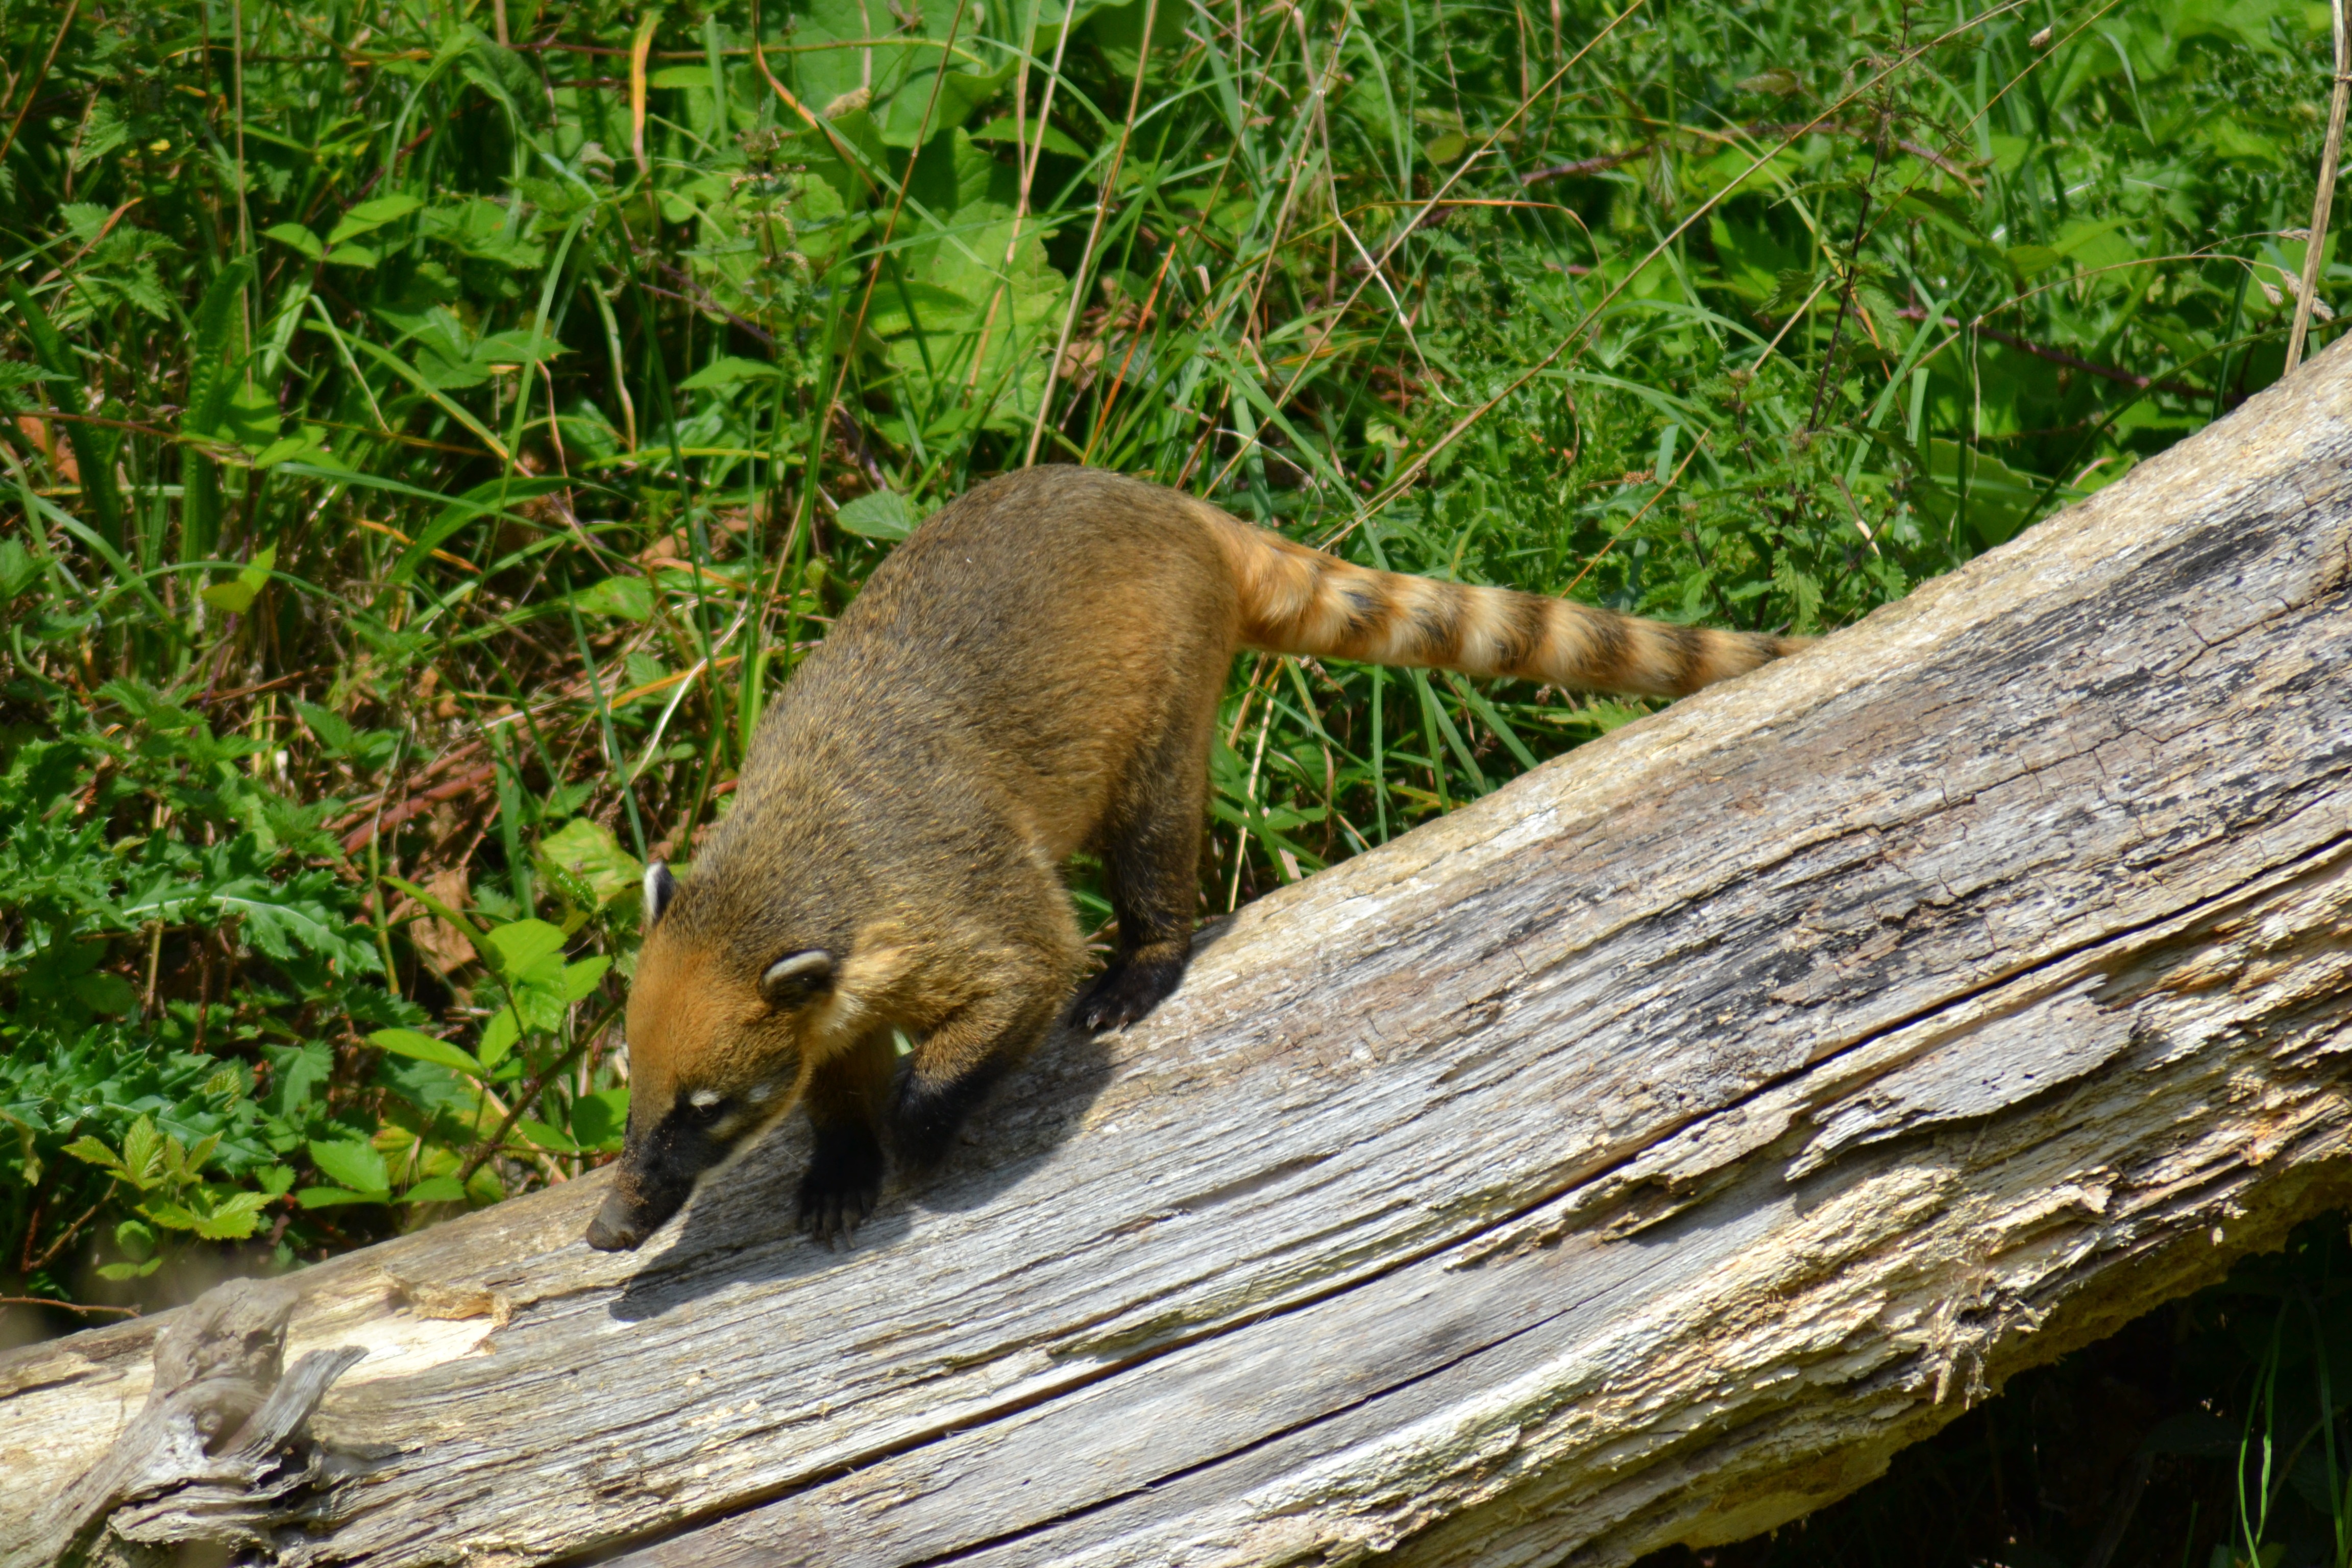
animal, wildlife, zoo, small, mammal, fauna, vertebrate, creature, omnivore, coati, ring tailed coati, south american coati, quati